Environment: real
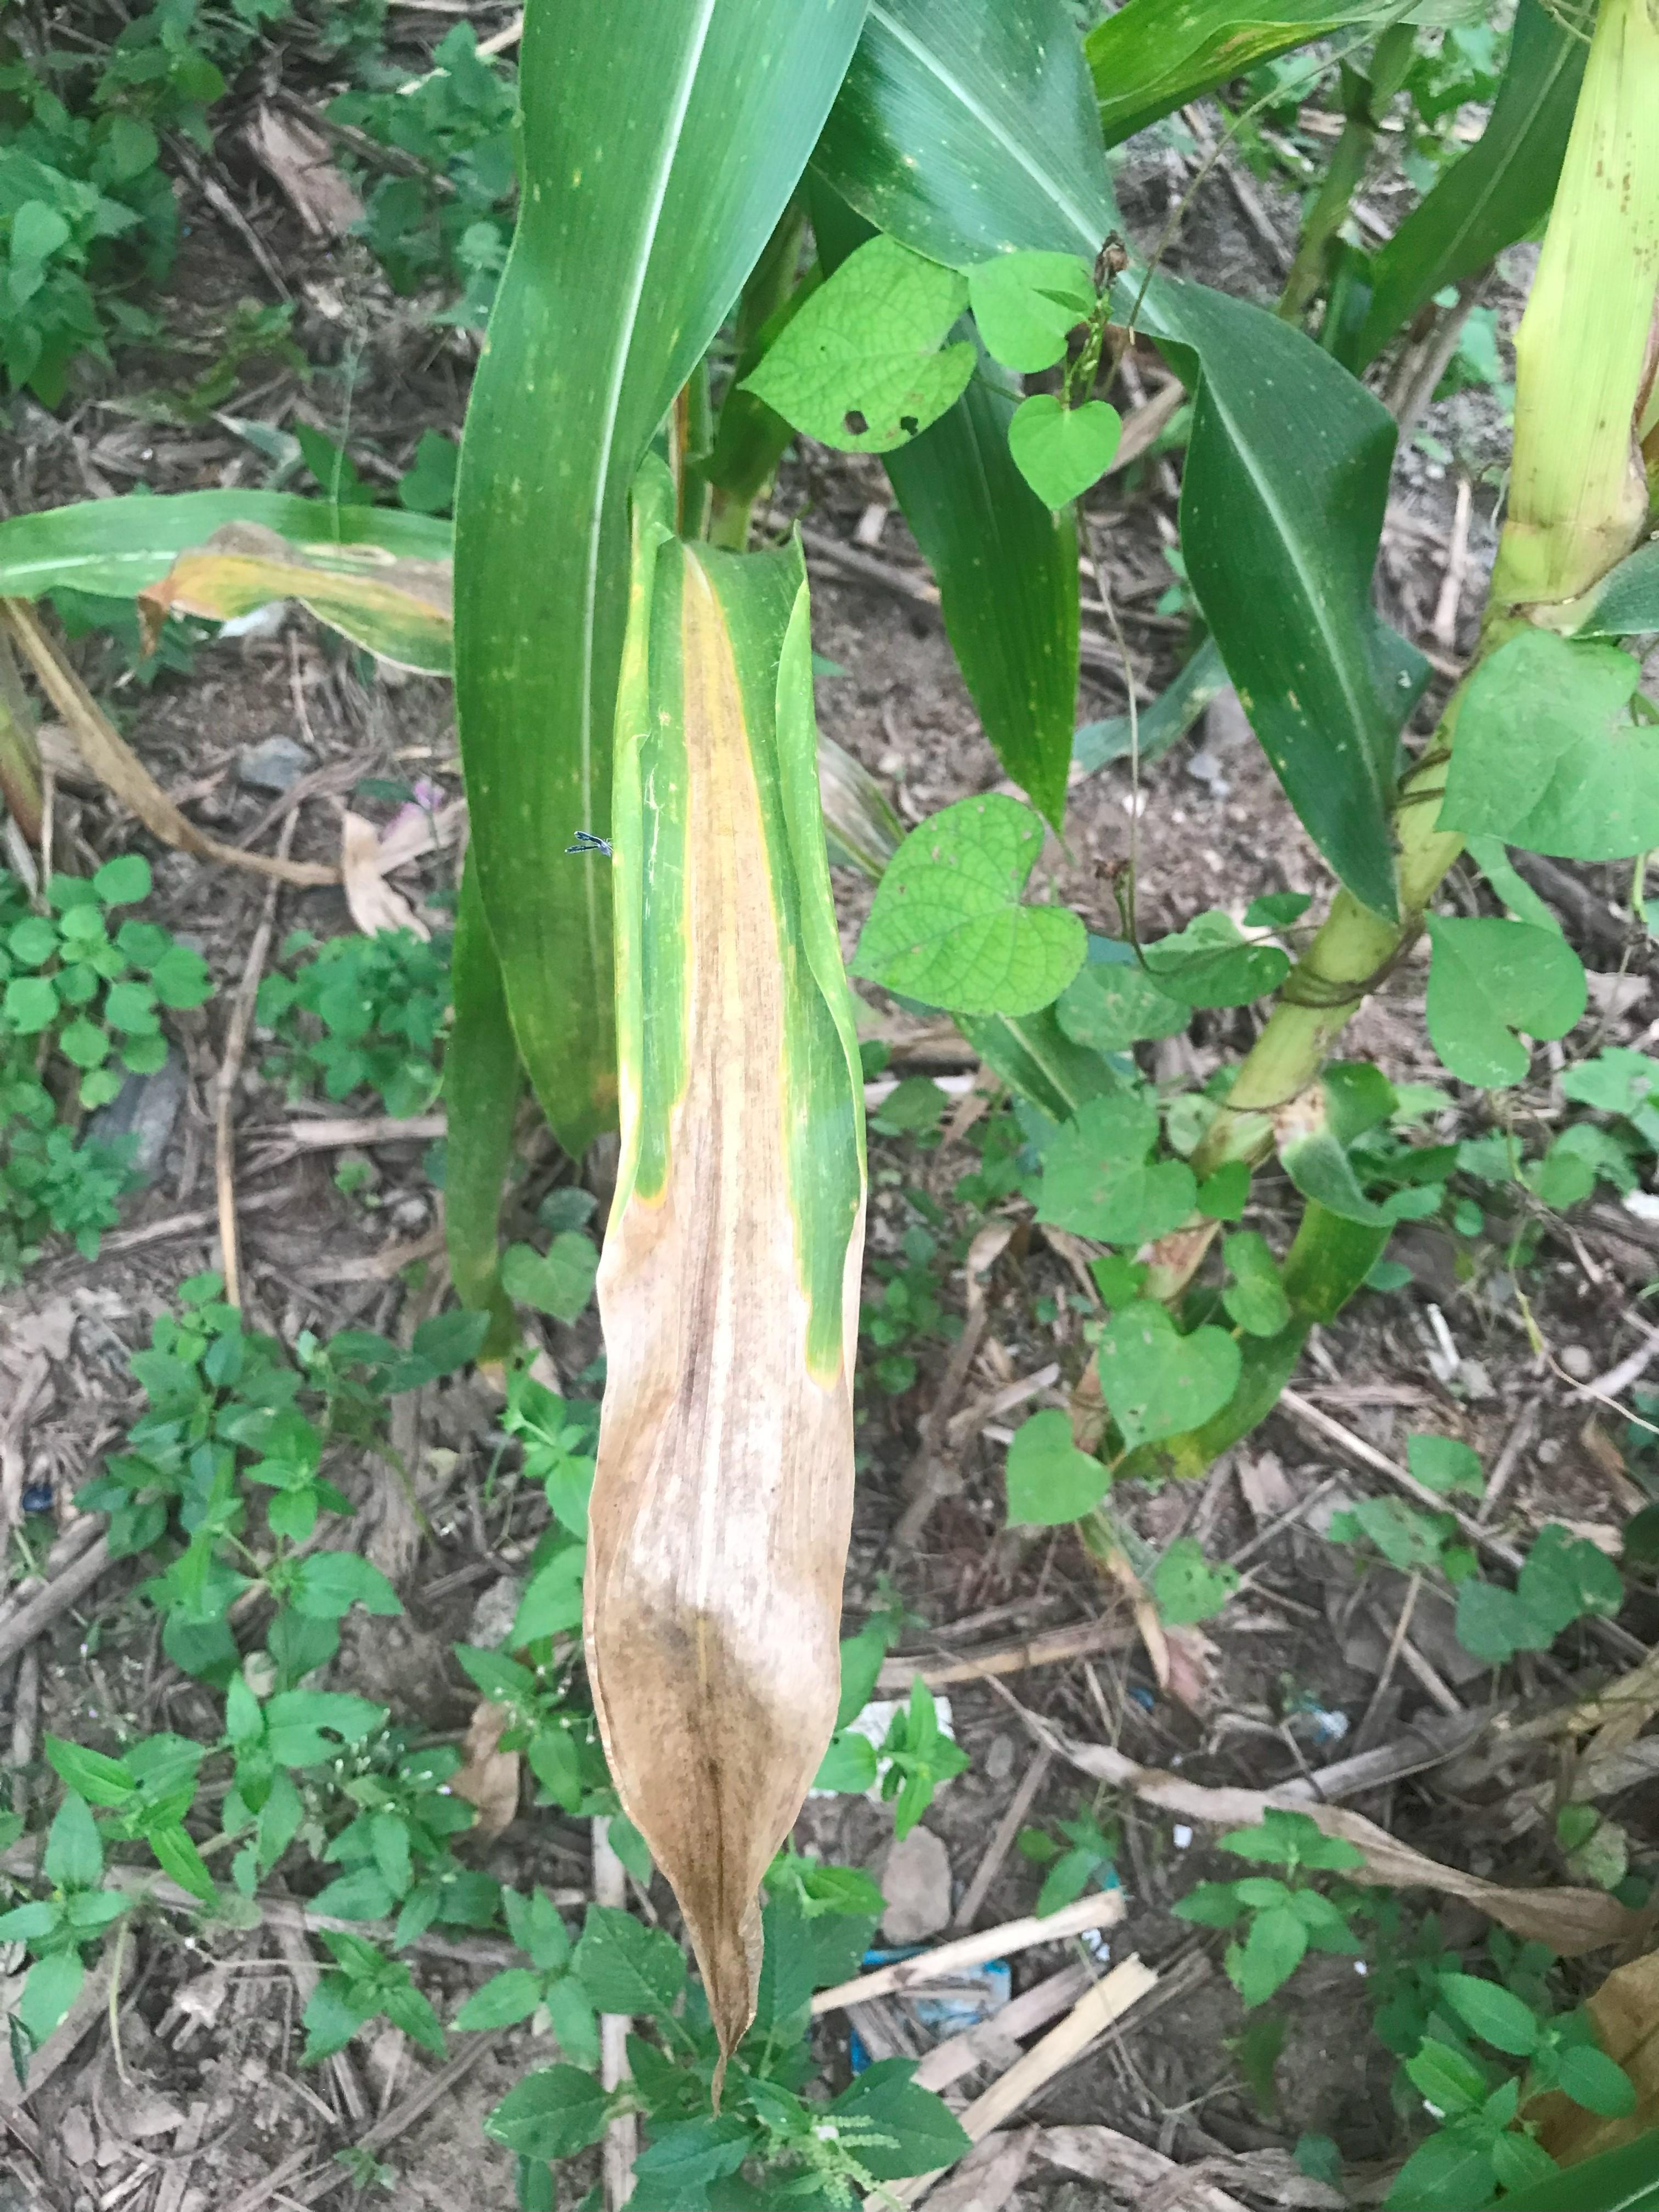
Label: nitrogen_deficiency